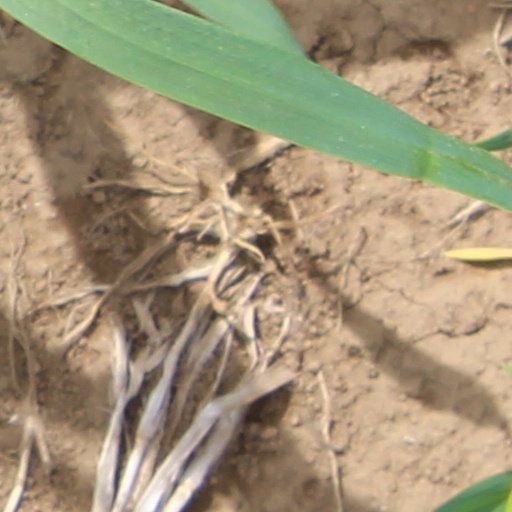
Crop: wheat